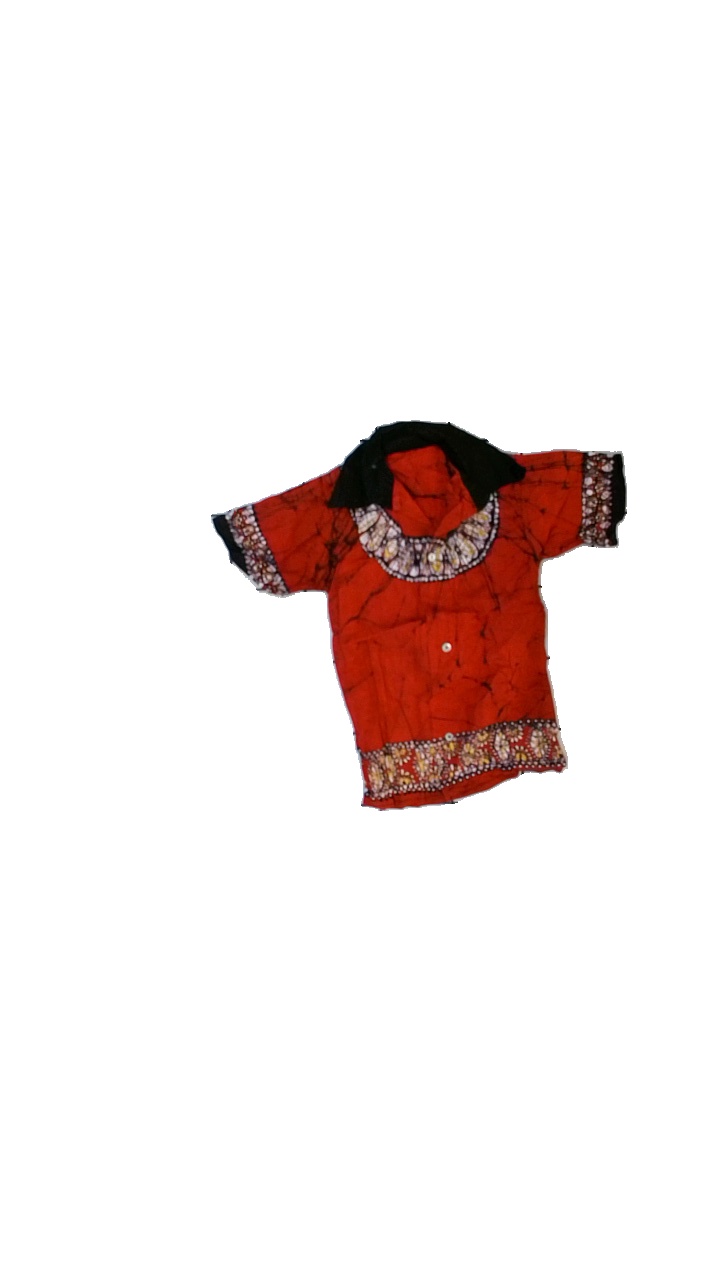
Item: T-shirt (Children)
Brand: Missing
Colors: Red, White, Black, Multicolor
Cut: Regular
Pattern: Other
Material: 100% bomull
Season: All
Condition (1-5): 3
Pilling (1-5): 4
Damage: crooked seam
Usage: Reuse
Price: <50